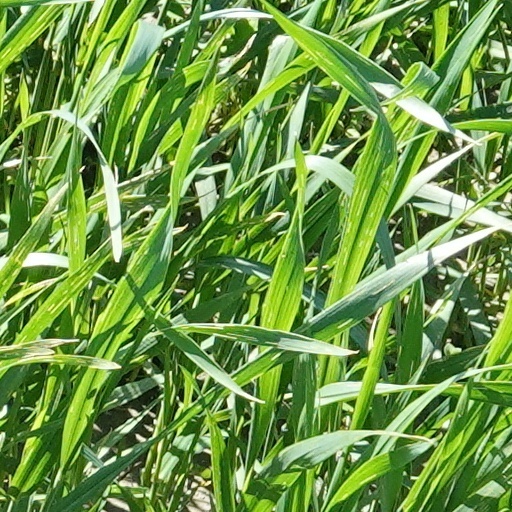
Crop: wheat